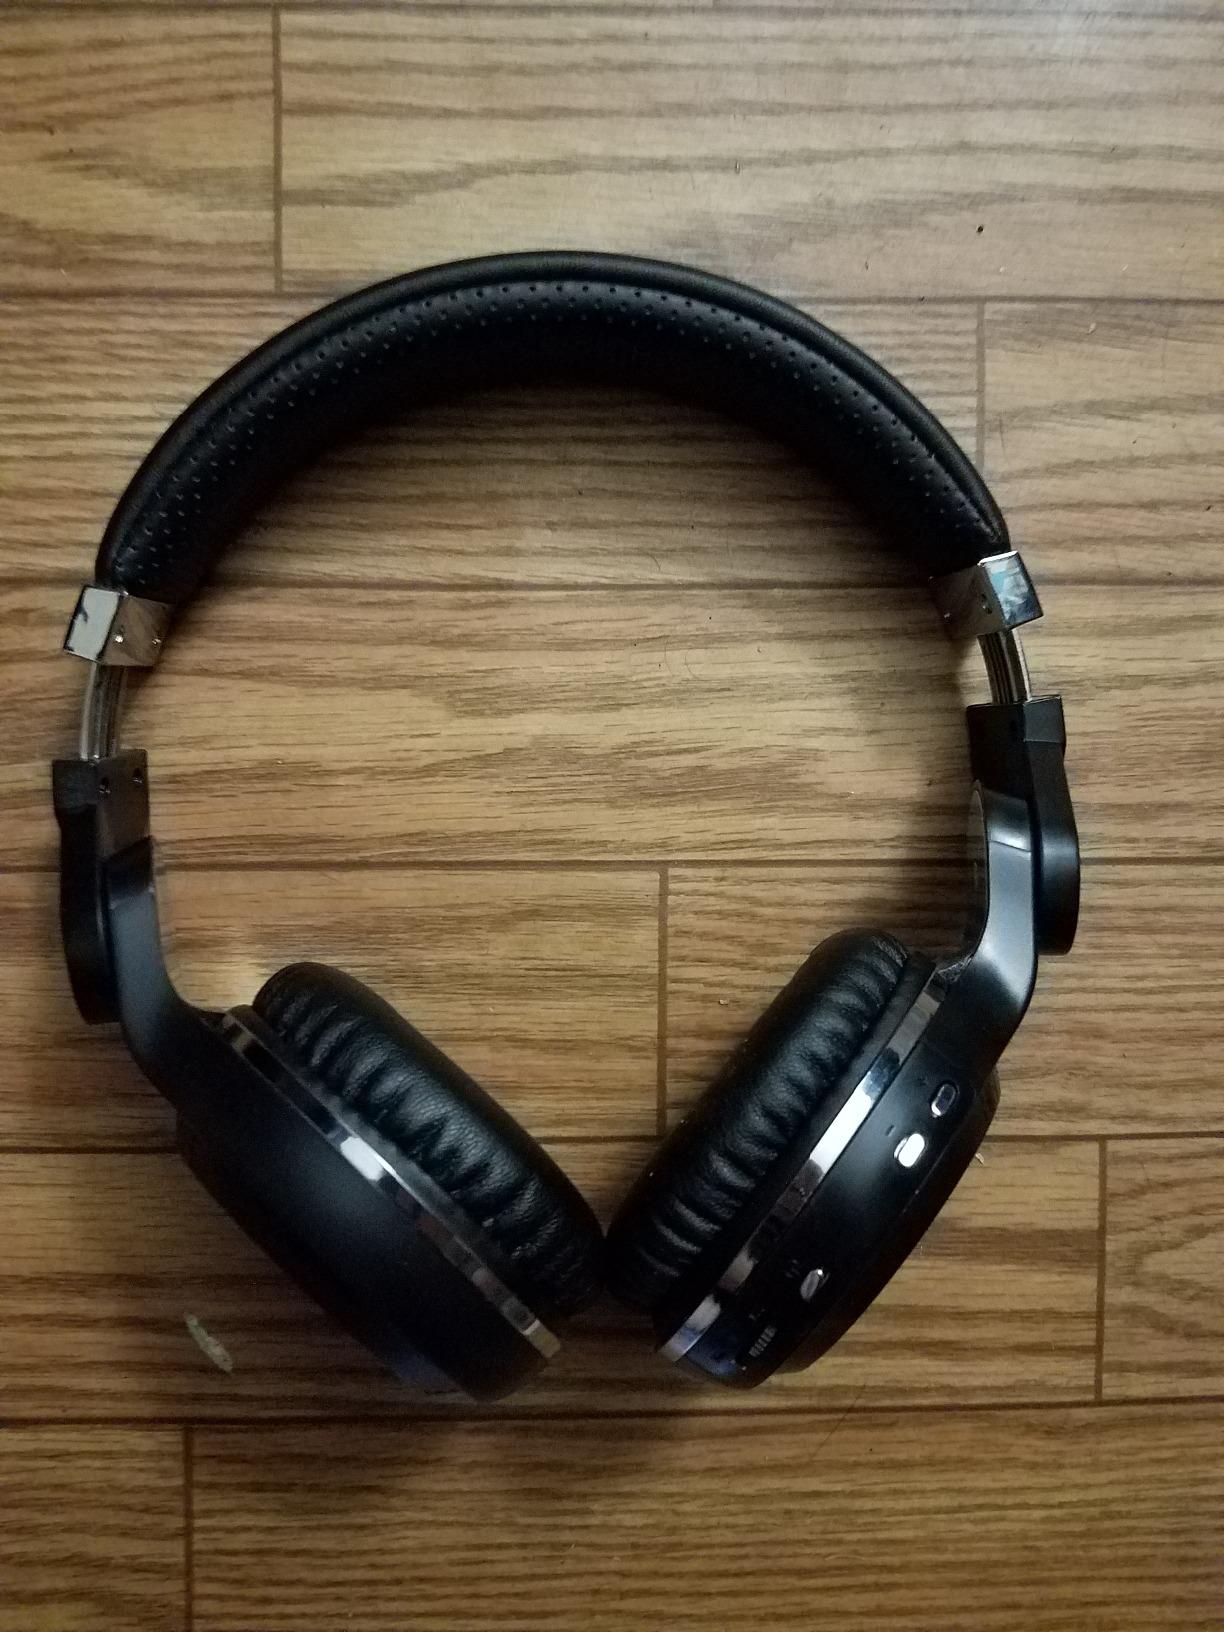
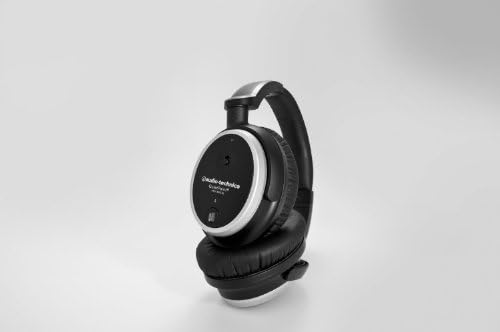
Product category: headphones
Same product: no